Benedikt Würth

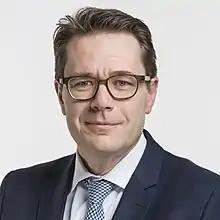

Benedikt Würth is a Swiss politician who is a member of the Council of States of Switzerland.